Ruth Ojadi

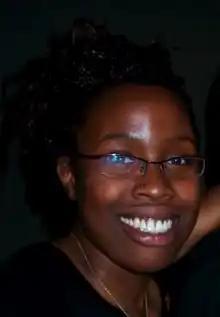
Ruth Ojadi in 2009

Ruth O. Ojadi (born 17 October 1986) is a British singer-songwriter who appeared in BBC's documentary, "Tourettes: I Swear I Can Sing". She attended Middlesex University in 2006 but dropped out after two years due to her Tourette syndrome. She also appeared in the Channel 4 show "The Undateables" and is bisexual.